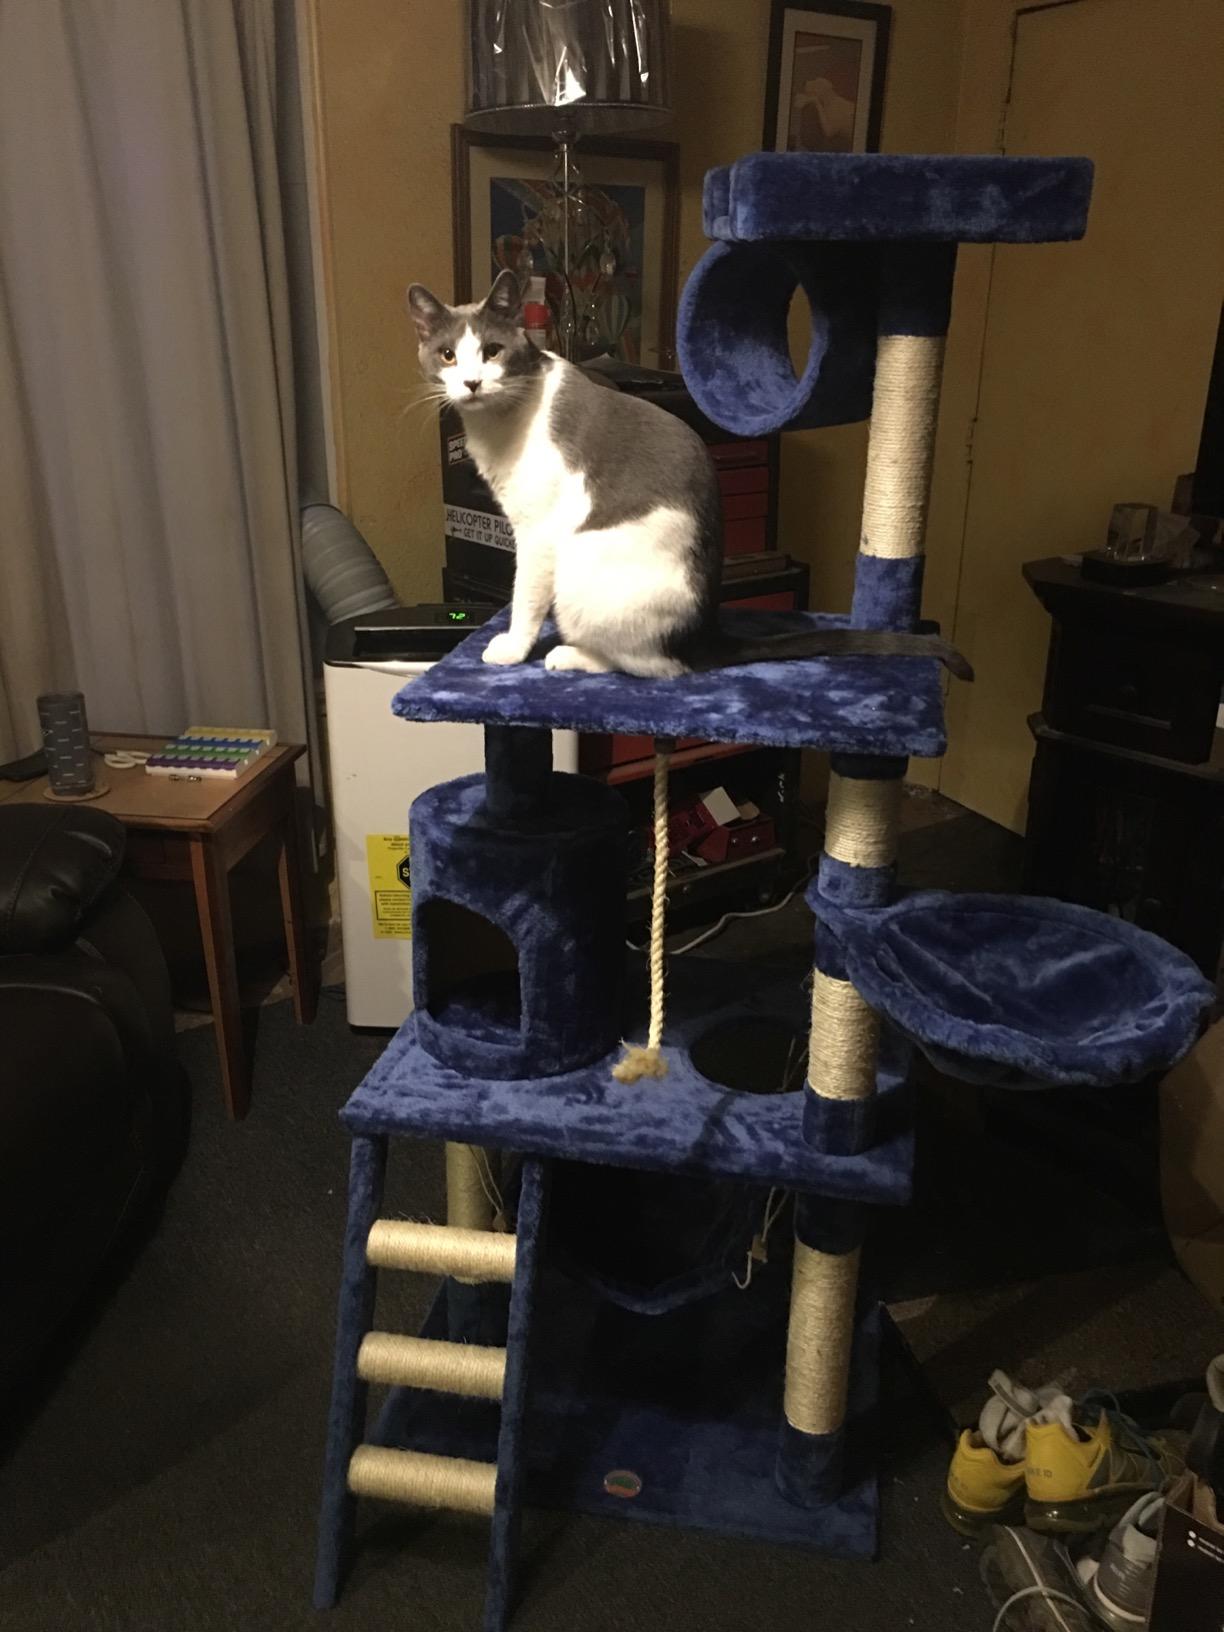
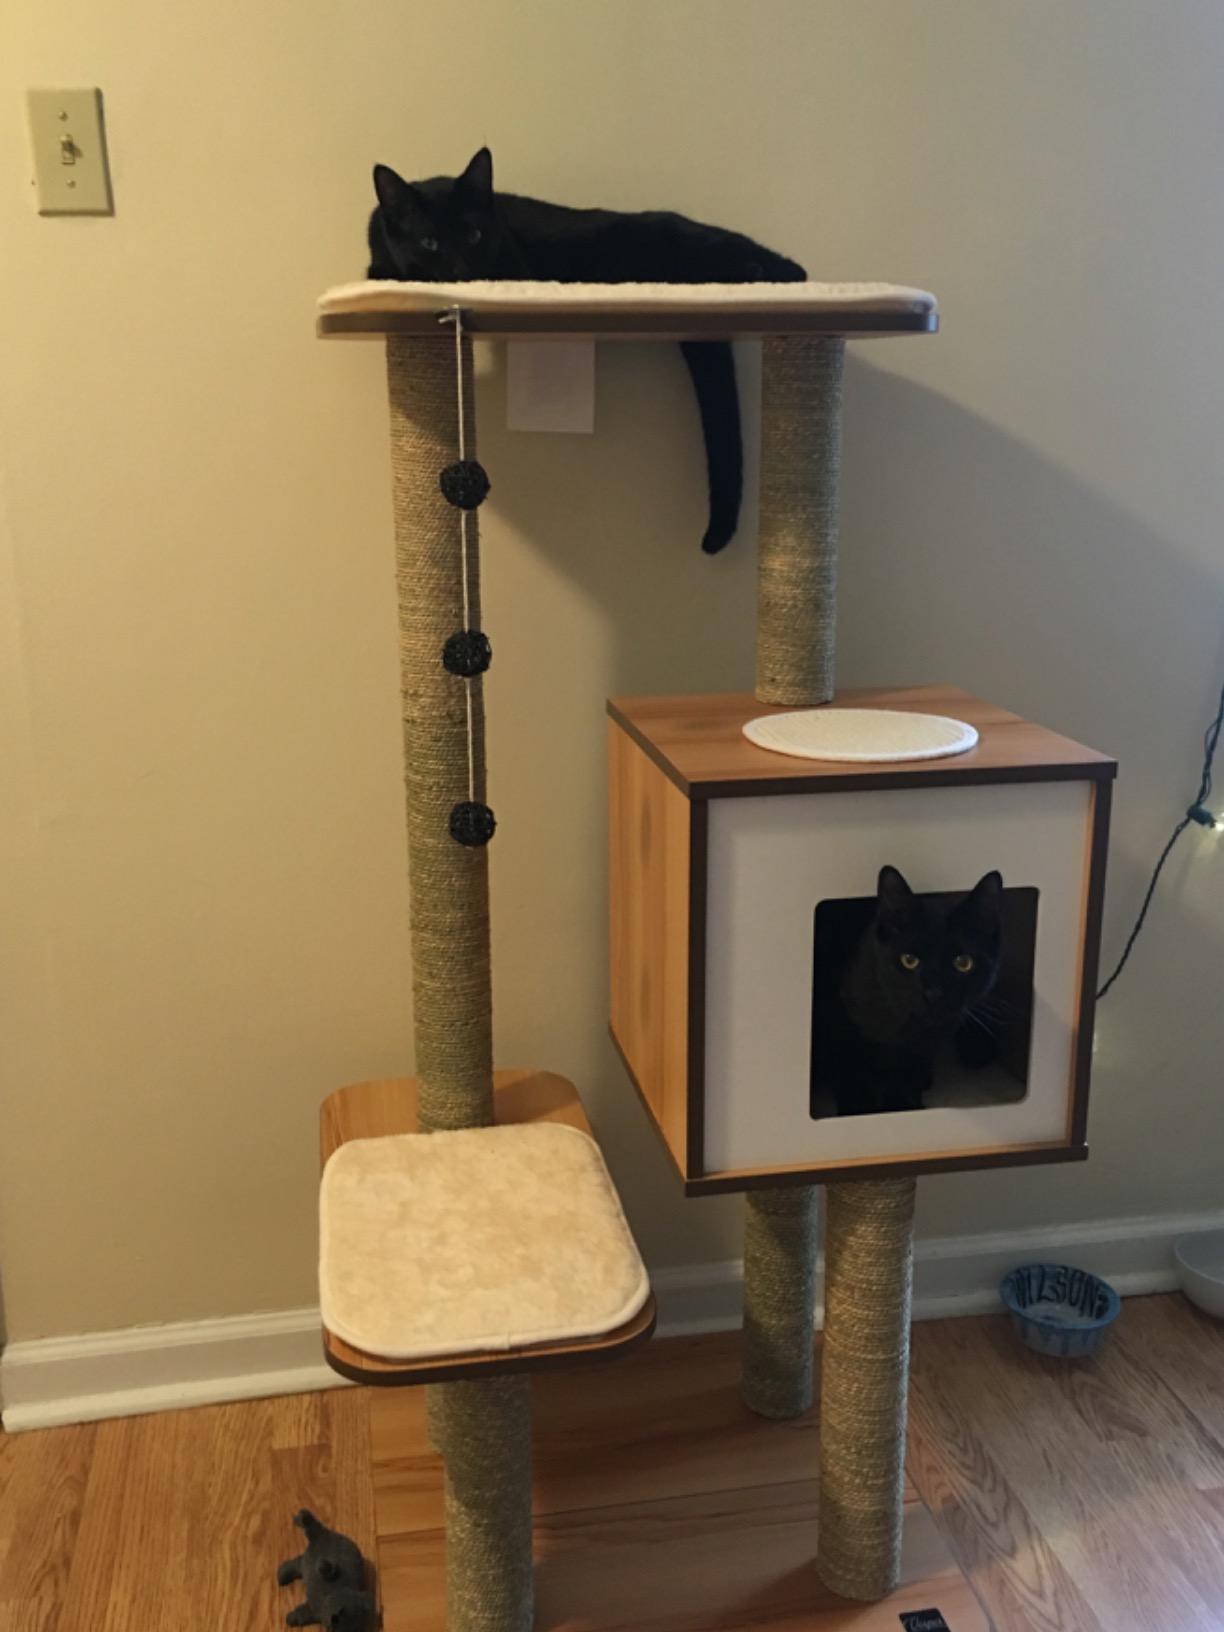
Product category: items_cat tree
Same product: no